Pat Williams (American football)

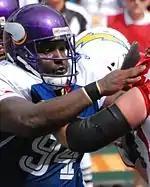
Williams in the 2009 Pro Bowl

Patrick Williams Sr. (born October 24, 1972) is an American former professional football player who was a defensive tackle for 14 seasons in the National Football League (NFL). He played college football for the Texas A&M Aggies. He was signed by the Buffalo Bills as an undrafted free agent in 1997. Williams also played for the Minnesota Vikings, with whom he was a three-time Pro Bowl selection.